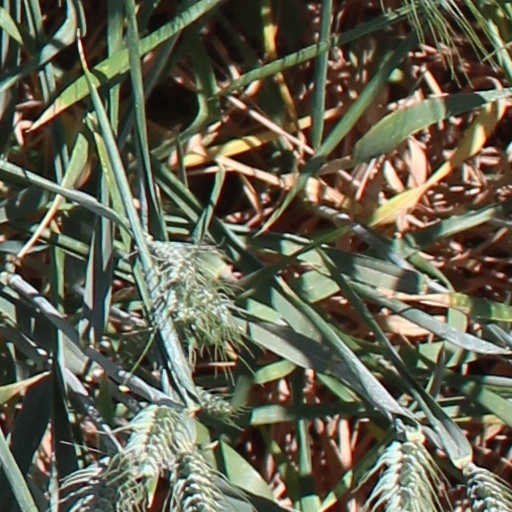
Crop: wheat